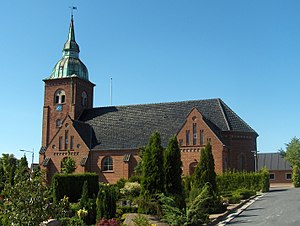
Vejgaard Kirke
Vejgaard Kirke i Aalborg
Vejgaard Kirke i Aalborg
Vejgaard Kirke er beliggende på Vejgaard Kirkevej i Aalborg tæt ved Nørre Trandersvej. Den er bygget efter tegninger af den københavnske arkitekt Kristoffer Varming. Byggeriet startede i begyndelsen af maj 1904, grundstenen blev lagt 3. juni 1904 og kirken blev indviet søndag d. 18. december 1904 af biskop Fredrik Nielsen.